Blackbird Hill

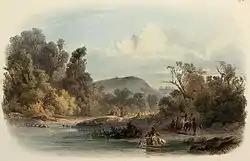
Painting by Karl Bodmer

Blackbird Hill, about three miles south of Macy, Nebraska, also known as Big Elk Hill, is a historic site which was listed on the National Register of Historic Places in 1979.